Woodbine, Kansas

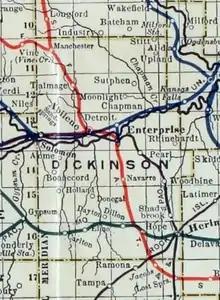
1915 Railroad Map of Dickinson County

For millennia, the land Kansas was inhabited by Native Americans. In 1803, most of modern Kansas was secured by the United States as part of the Louisiana Purchase. In 1854, the Kansas Territory was organized, then in 1861 Kansas became the 34th U.S. state. In 1857, Dickinson County was founded.